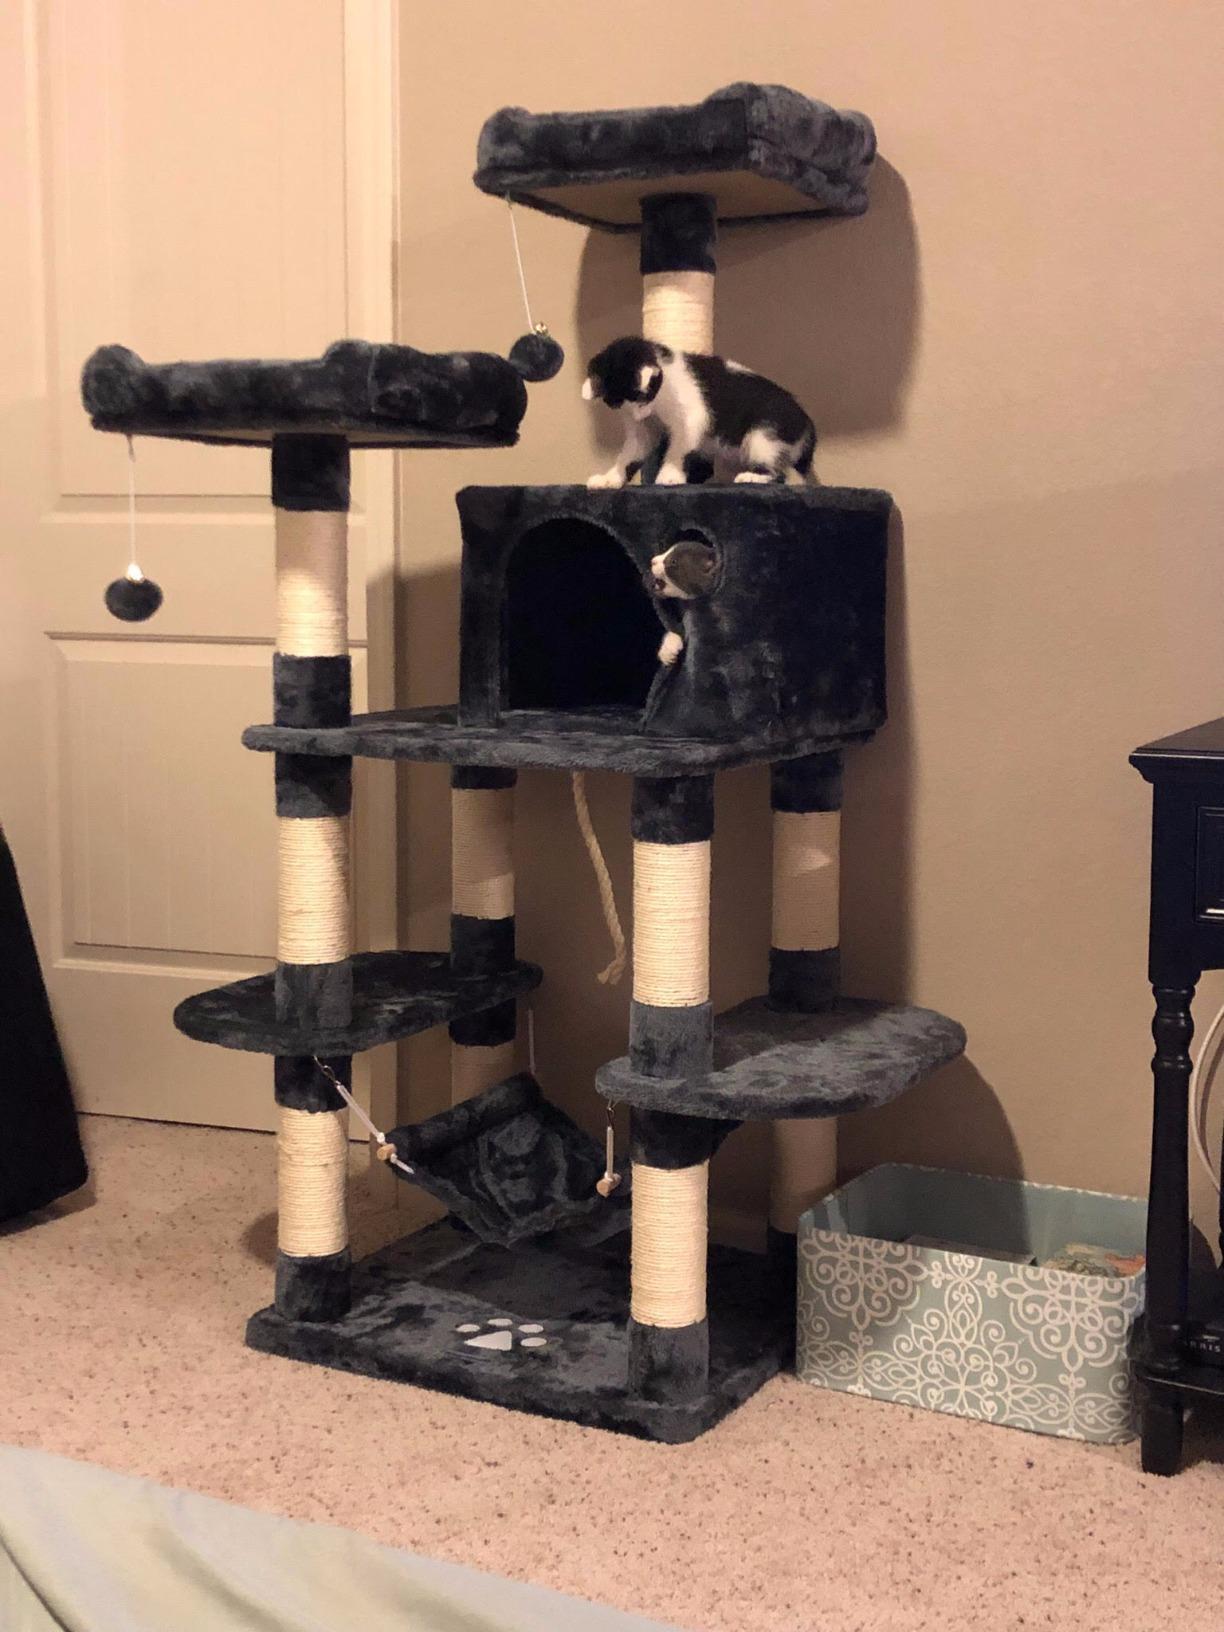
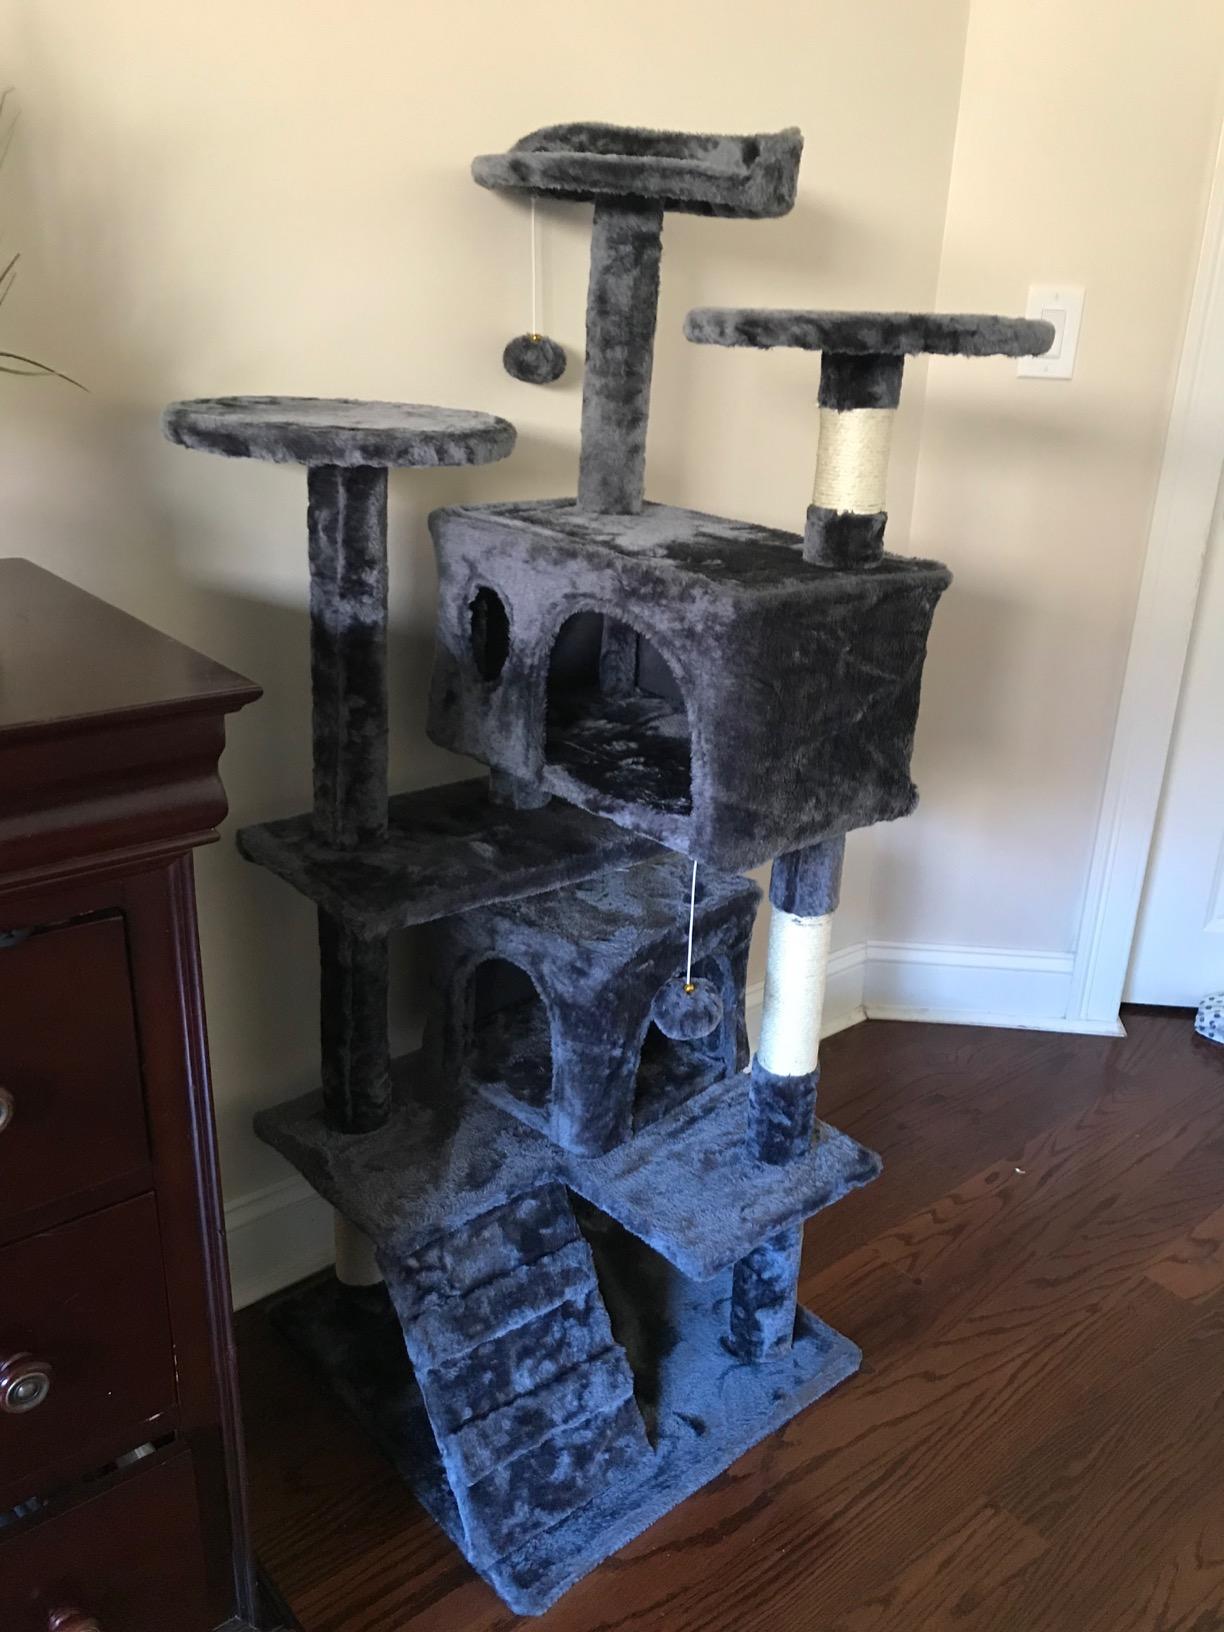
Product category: items_cat tree
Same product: no